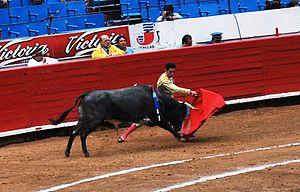
Dans le monde de la tauromachie, la passe à l'estribo est une passe de muleta, avec laquelle le matador entame le plus souvent sa faena de muleta en citant le taureau, assis sur le marchepied haut d'environ quarante centimètres, qui permet de sauter dans le callejón. Elle s'effectue soit de la main droite, soit de la main gauche.
Dans le monde de la tauromachie, on désigne par lidia « l'ensemble des actions ou suertes que le torero initie et réalise pour mener son combat, en mettant en valeur les qualités de l'animal et en réduisant ses défauts. »